Etrich Taube

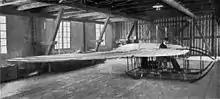
The Etrich-Wels glider prototype, with Igo Etrich in the cockpit

The Taube was designed in 1909 by Igo Etrich of Austria-Hungary, and first flew in 1910. It was licensed for serial production by Lohner-Werke in Austria and by Edmund Rumpler in Germany, now called the "Etrich-Rumpler-Taube". Rumpler soon changed the name to "Rumpler-Taube", and stopped paying royalties to Etrich, who subsequently abandoned his patent.